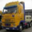
Label: truck